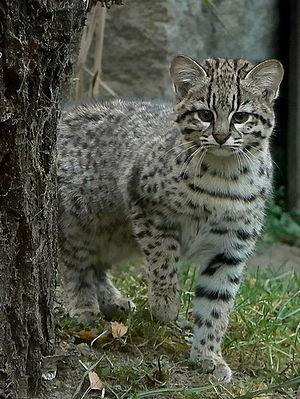
La province de Córdoba est une province de l'Argentine. Située dans le centre-nord du pays, elle est parfois appelée le « Cœur de l'Argentine ». Sa capitale est Córdoba, la deuxième plus grande ville du pays. La province a une superficie de 165 321 km² et une population de 3 567 654 habitants en 2015, ce qui en fait la deuxième province la plus peuplée du pays, après celle de Buenos Aires.
Le parc national Mburucuyá se situe au nord-ouest de la province de Corrientes en Argentine.
Catamarca est une province du nord-ouest de l'Argentine. Elle est entourée des provinces de Salta au nord, Tucumán et Santiago del Estero à l'est, Córdoba au sud-est, et La Rioja au sud. À l'ouest, elle est contiguë au Chili.